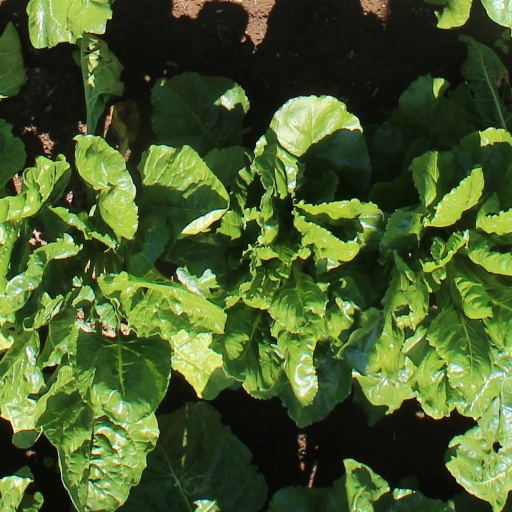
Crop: sugar beet